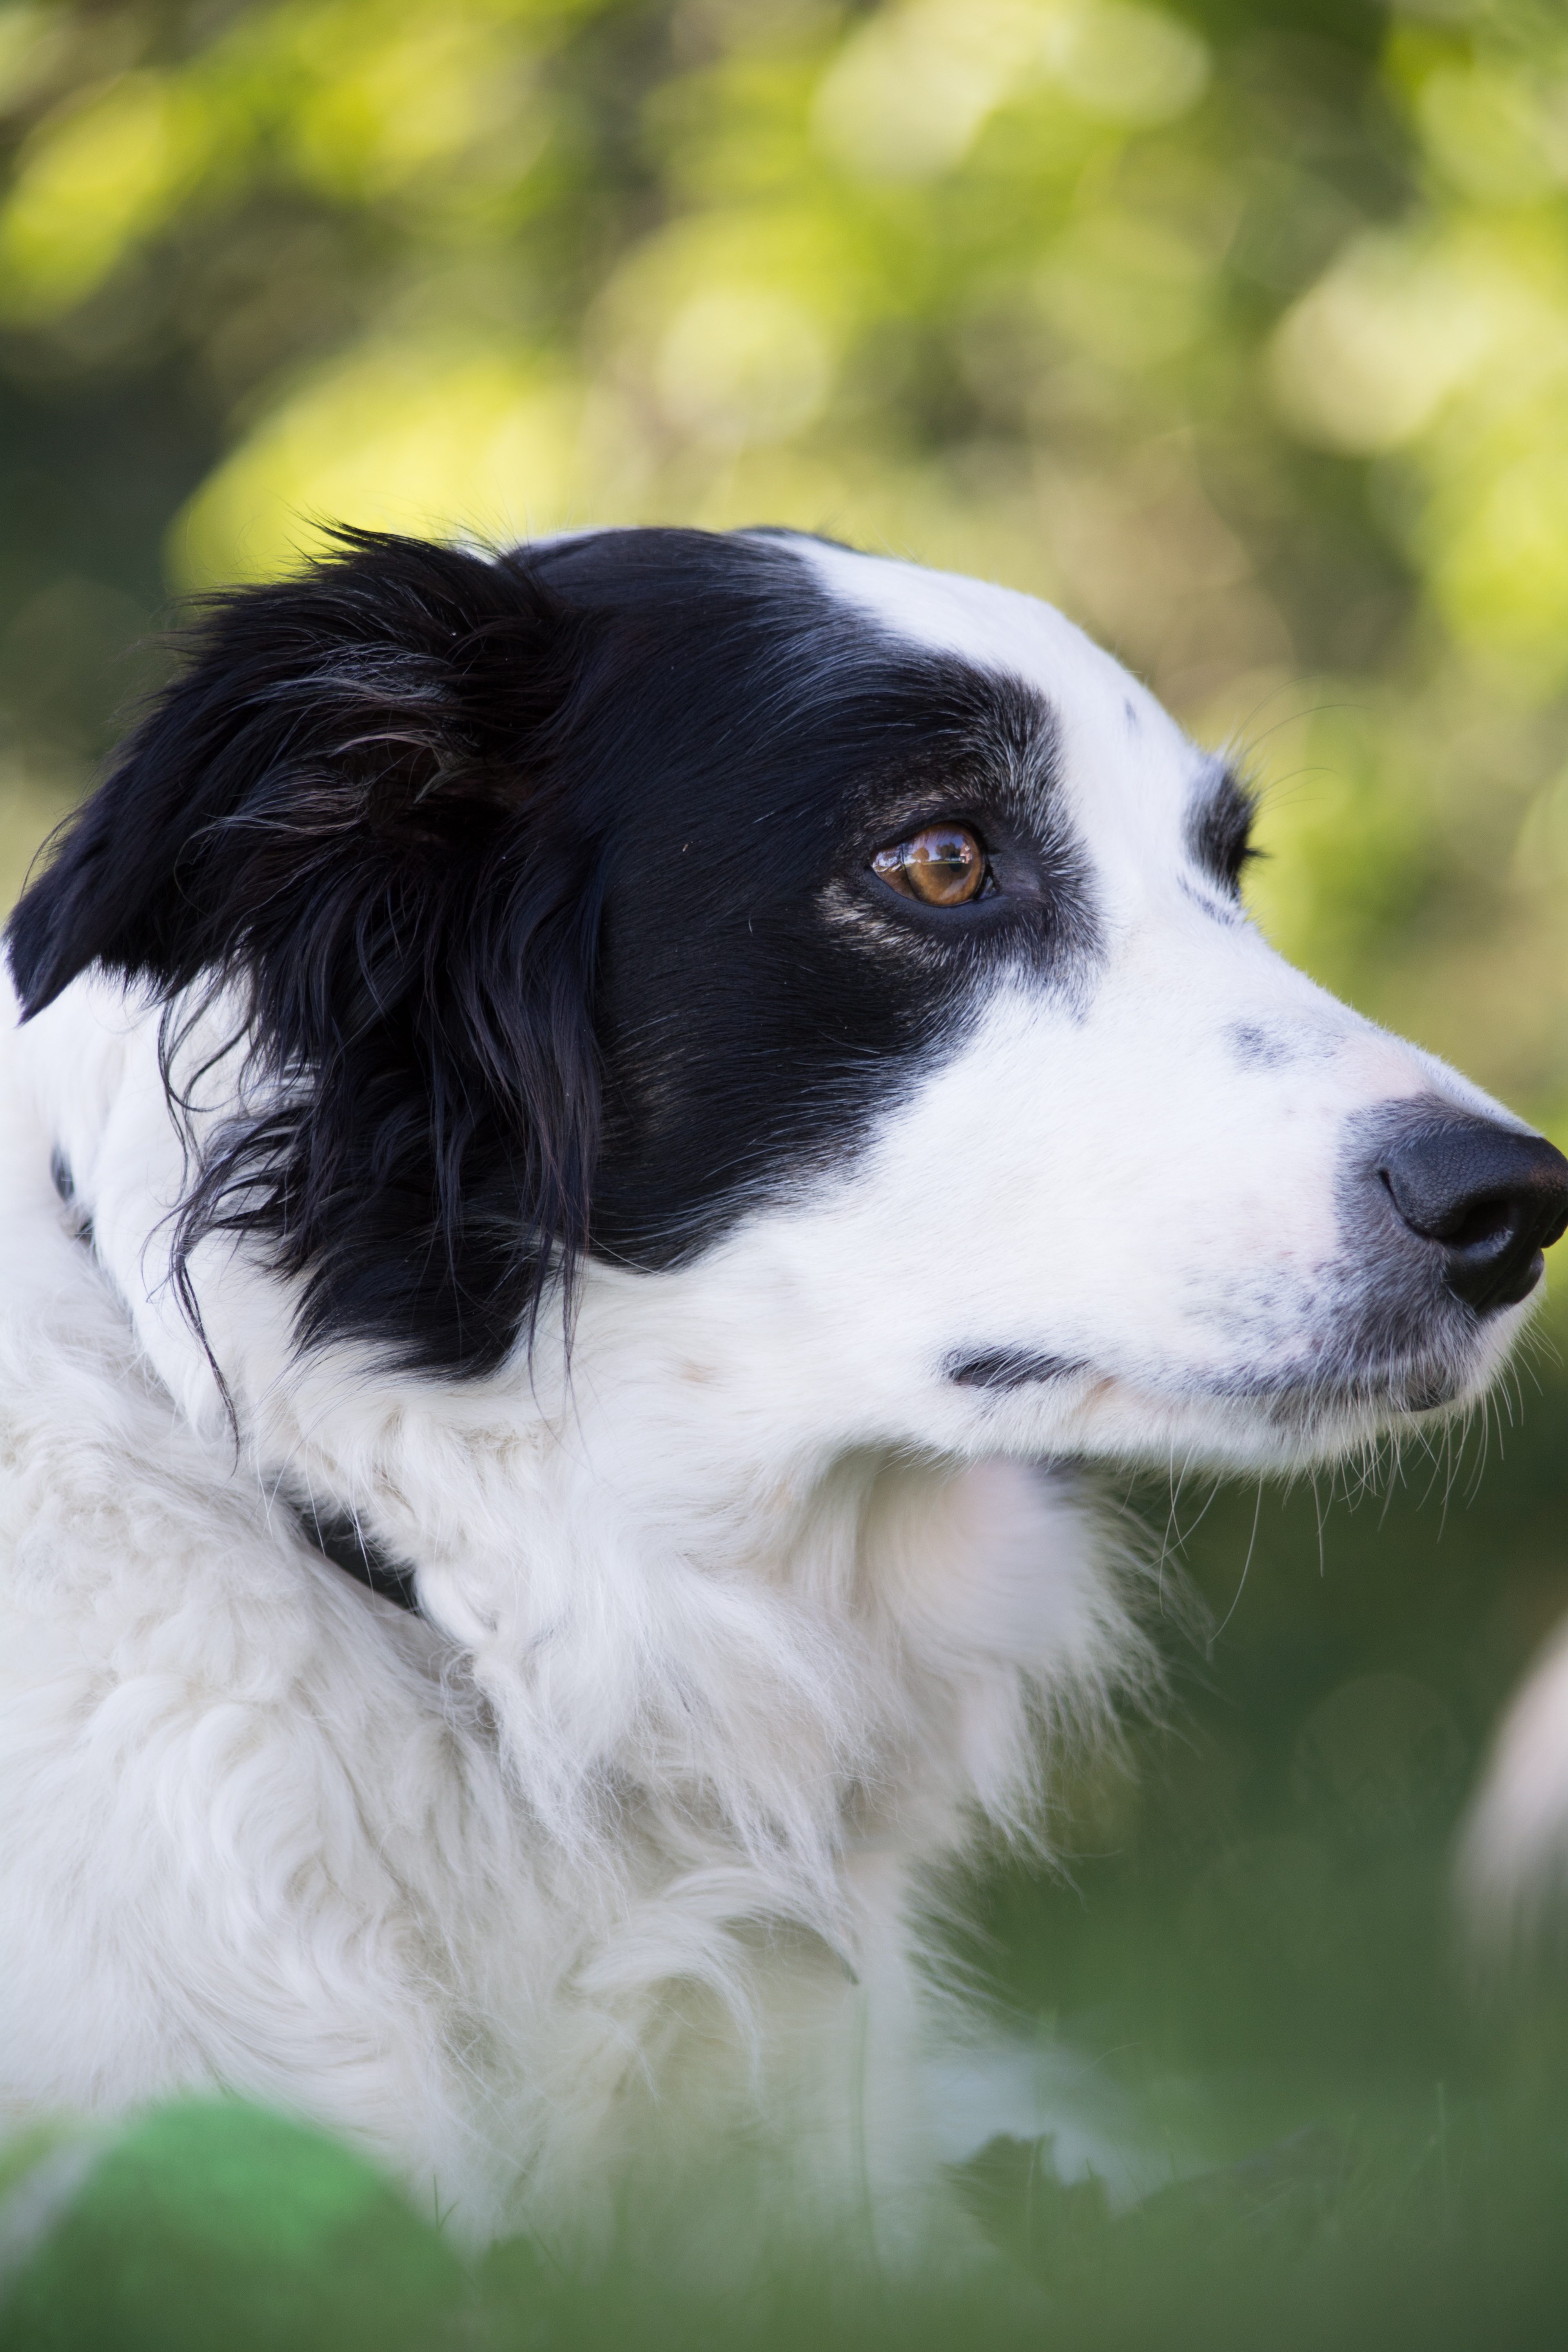
dog, animal, pet, mammal, border collie, outside, vertebrate, dog breed, australian shepherd, dog like mammal